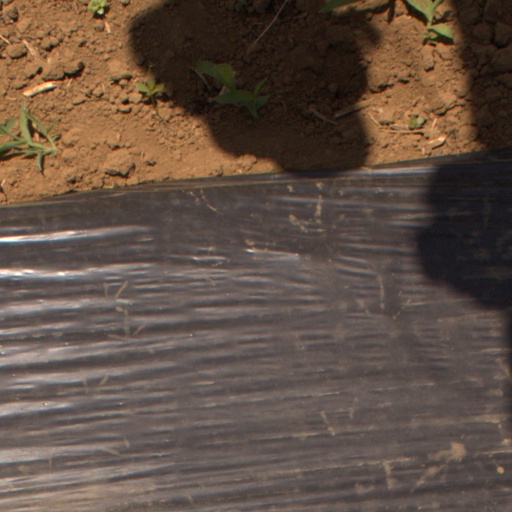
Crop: Jerusalem artichoke